Culture of the Philippines

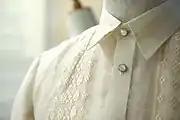
Pineapple fiber is used to create traditional Philippine garments.

There have been proposals to establish a policy where each municipality and city will have an ordinance mandating all constructions and reconstructions within such territory to be inclined with the municipality or city's architecture and landscaping styles to preserve and conserve the country's dying heritage sites, which have been demolished one at a time in a fast pace due to urbanization, culturally-irresponsible development, and lack of towns-cape architectural vision. The proposal advocates for the usage and reinterpretations of indigenous, colonial, and modern architectural and landscaping styles that are prevalent or used to be prevalent in a given city or municipality. The proposal aims to foster a renaissance in Philippine landscaping and townscaping, especially in rural areas which can easily be transformed into new architectural heritage towns within a 50-year time frame. Unfortunately, many Philippine-based architecture and engineering experts lack the sense of preserving heritage townscapes, such as the case in Manila, where business proposals to construct structures that are not inclined with Manila's architectural styles have been continuously accepted and constructed by such experts, effectively destroying Manila's architectural townscape one building at a time. Only the city of Vigan has passed such an ordinance, which led to its declaration as a UNESCO World Heritage Site in 1999 and awarding of various recognition for the conservation and preservation of its unique architectural and landscaping styles. In 2016, bills proposing to establish a Department of Culture were filed in both chambers of Congress to help formulate policy on architecture.